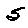
Label: 5